Brissago

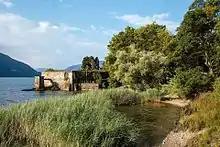
Botanical Gardens on Isola Grande

The village church was under the authority of the diocese of Milan as part of the old parish of Cannobio. As part of the diocese of Milan, the Ambrosian Rite was followed in the church. The Church of SS Pietro e Paolo is first mentioned in the 13th century. It was parish church in 1335 and in 1865 it was awarded the title of a priory church. The existing building is from the 16th to the 17th century, and it was restored in 1961. The island of Sant'Apollinare was under the Ambrosian Rite, while on the Isola Grande (Church of S. Pancrazio), which belonged to the parish church of Locarno and the territory of Ascona, the Roman Rite was followed. On this island in the 13th century, the Humiliati order founded a monastery. After the order was suppressed in 1571, their property was given to the hospital in Locarno. In 1885, the Baroness Antonietta Saint-Léger acquired the two islands and built a botanical garden and villa on Isola Grande. The villa turned into a cultural meeting place. In 1927, the ownership passed to Max Emden from Hamburg, who built a new palace. In 1949 the islands were acquired under joint ownership: the canton of Ticino, the municipalities of Brissago, Ascona and Ronco sopra Ascona, the Swiss Heritage Society and the Swiss Federation for Nature Conservation. Since 1950, the botanical garden on Isola Grande has been a public garden.